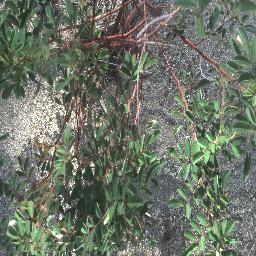
Label: negative